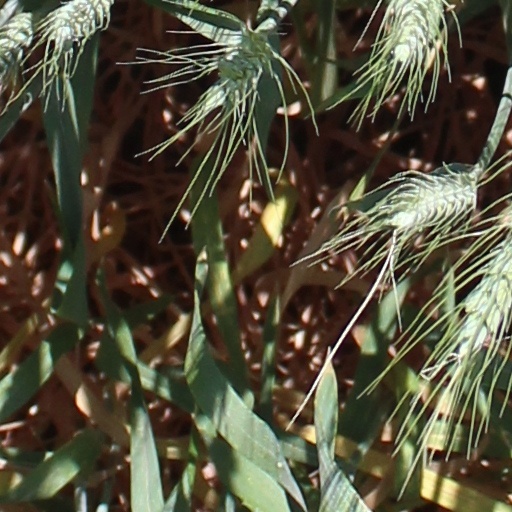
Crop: wheat